Les Essarts-le-Vicomte

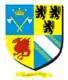
The church in Eglise St-Michel 2.JPG

Les Essarts-le-Vicomte is a commune in the Marne department in north-eastern France.